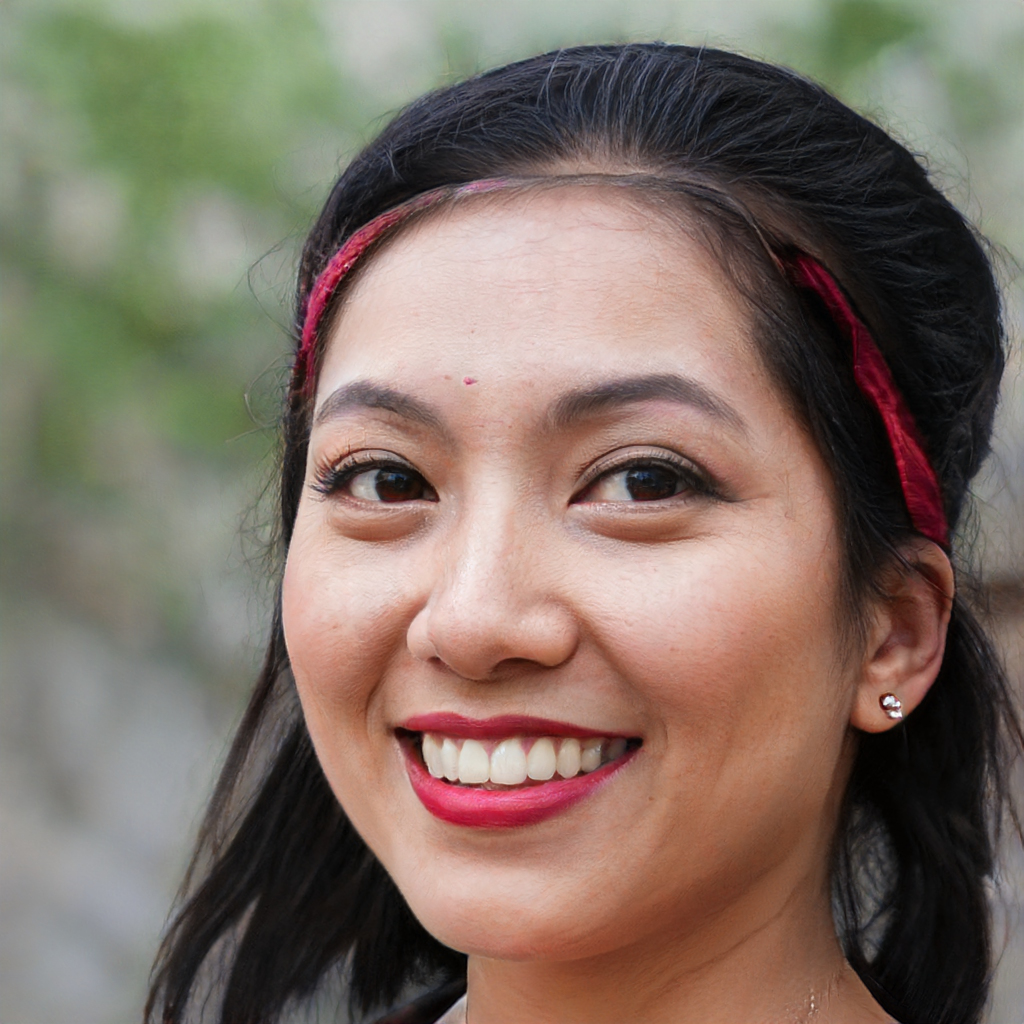
Label: Colored